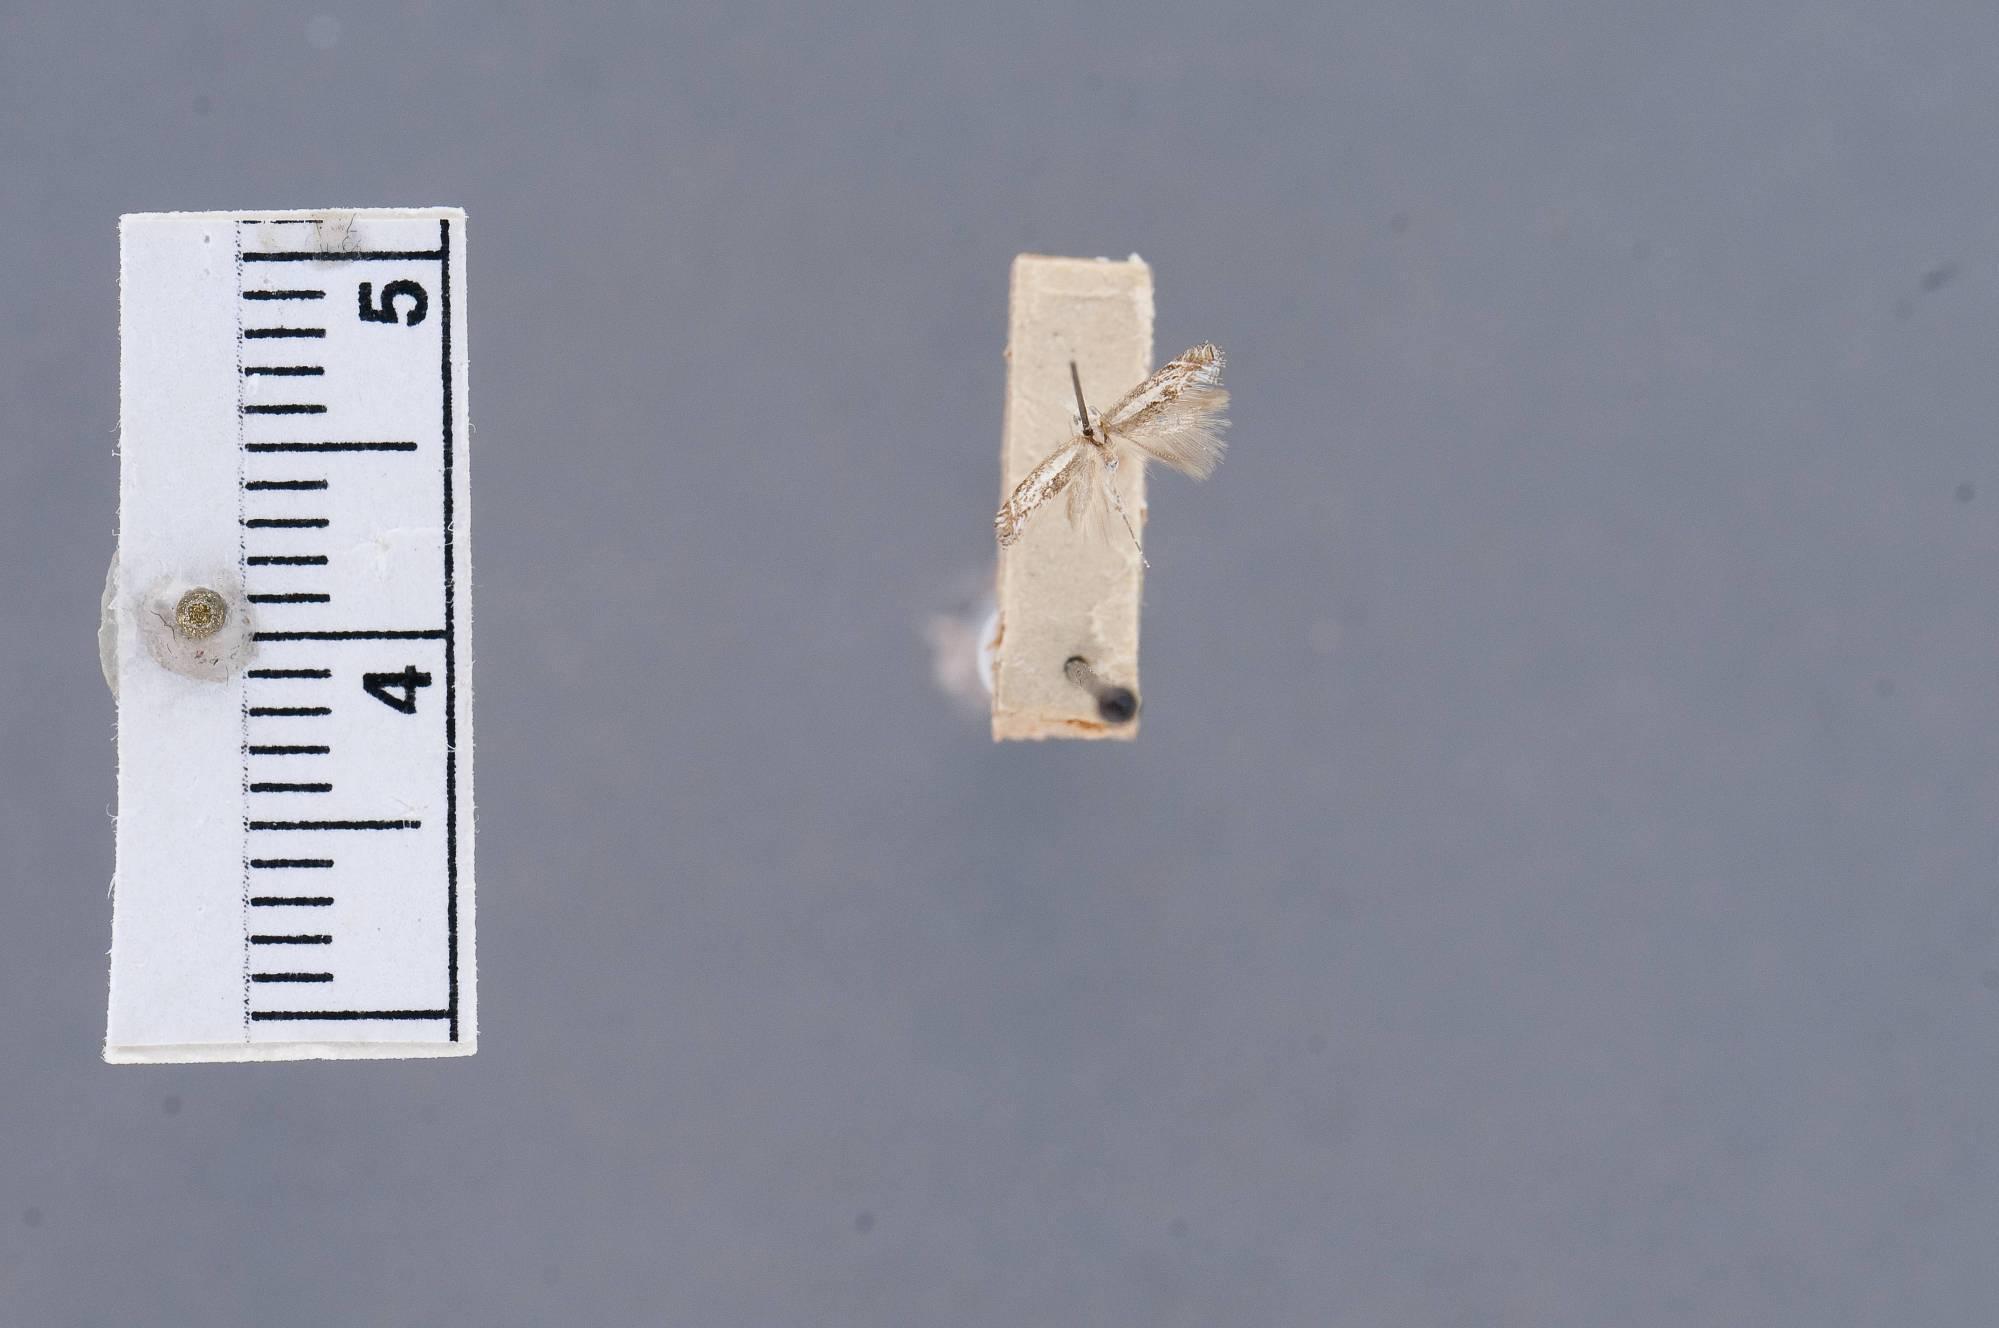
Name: Isophrictis actiella
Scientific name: Isophrictis actiella Barnes & Busck, 1920
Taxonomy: Animalia, Arthropoda, Insecta, Lepidoptera, Glossata, Gelechiidae, Anomologinae
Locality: San Diego, California, United States